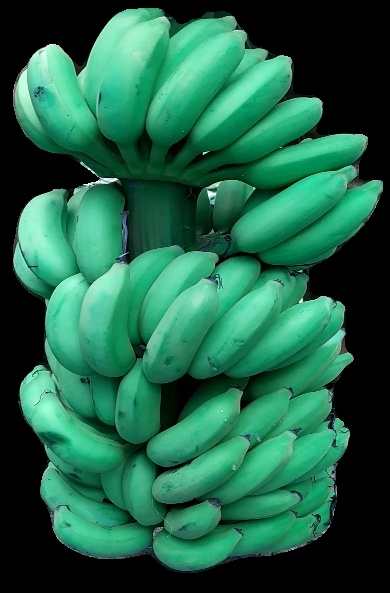
Variety: elakki-bale
Grade: grade1